Management cybernetics

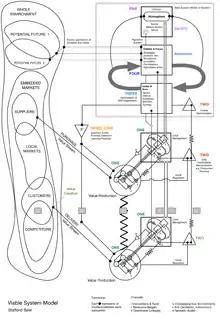
The viable system model (VSM) by Stafford Beer.

Management cybernetics is concerned with the application of cybernetics to management and organizations. "Management cybernetics" was first introduced by Stafford Beer in the late 1950s and introduces the various mechanisms of self-regulation applied by and to organizational settings, as seen through a cybernetics perspective. Beer developed the theory through a combination of practical applications and a series of influential books. The practical applications involved steel production, publishing and operations research in a large variety of different industries. Some consider that the full flowering of management cybernetics is represented in Beer's books. However, learning continues (see below).